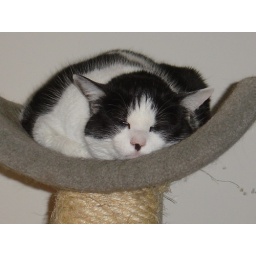
A sleep in the cat tree